Jacques Chirac

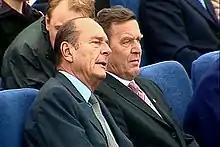
Chirac with German federal chancellor Gerhard Schröder, 2003

During the 1995 presidential campaign, Chirac criticised the "sole thought" ( of neoliberalism represented by his challenger on the right and promised to reduce the "social fracture", placing himself more to the centre and thus forcing Balladur to radicalise himself. Ultimately, he obtained more votes than Balladur in the first round (20.8 per cent), and then defeated the Socialist candidate Lionel Jospin in the second round (52.6 per cent).